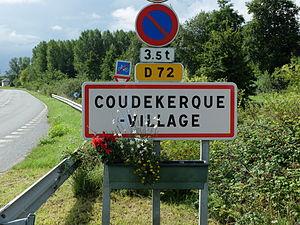
Vue d'une entrée de la commune de Coudekerque-Village.
Coudekerque-Village est une ancienne commune française située dans le département du Nord, en région Nord-Pas-de-Calais, devenue, le 1ᵉʳ janvier 2016, une commune déléguée de la commune nouvelle de Téteghem-Coudekerque-Village.